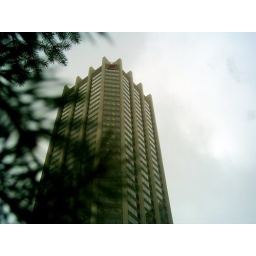
Some office towers in downtown Calgary.